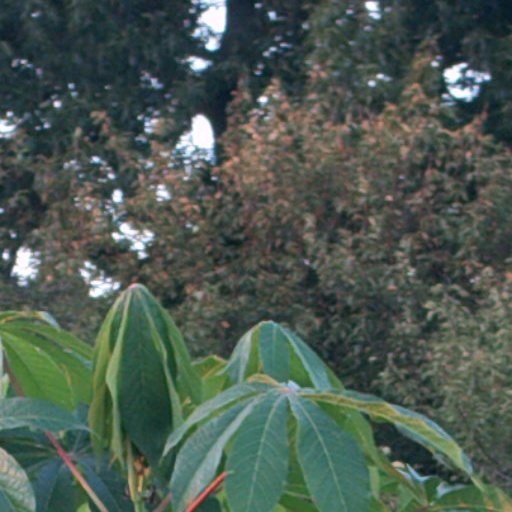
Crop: cassava